Étienne Mourrut

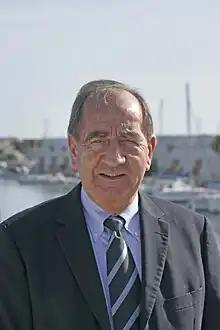
Étienne Mourrut in Port-Camargue.

Étienne Mourrut (4 December 1939 - 19 October 2014) was a French politician.